Five Golden Flowers

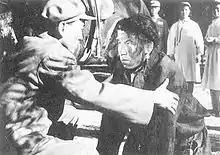
Jampa and PLA soldier

Minority film is a relatively new genre that had an appeal to China's audience in the 1950s and 1960s. Ethnic minorities in China mainly include "Mongols, Tibetans, and Uighurs in the north and northwest, the Miao, Yi, Zhuang, and Bai minorities in the southwest, and Koreans and Manchus in the northeast". The exotic settings allowed filmmakers to explore the less represented subjects, such as love, oppression, and class exploitation, which extends beyond ethnic boundaries. "Serfs" (Nongnu, 1963), a minority film set in the northwest region, presents the suffering of the oppressed Tibetan peasants. Jampa was a Tibetan serf. Growing up, he was constantly exploited by his master and became extremely introverted, refusing to speak to anyone. Jampa's life was saved by a People's Liberation Army soldier who died in the rescue. The Han soldier is symbolic of advanced culture and ideology, and savior of ethnic minority groups. After years of silence, the first words that Jampa uttered was "Chairman Mao," when he directed his gaze towards a portrait of the leader on the wall. The deserts of the northwest made the portrayal of class struggle palpable to the Han audiences. "Serfs" further achieved a degree of realism by casting a large number of "non-professional actors/actresses and actual former serfs. They played the roles of protagonists, integrating their real identities with their cinematic roles." The film promotes the virtues of the Han Chinese by showing that the Communist revolution in China saved the entire Chinese nation from class exploitation.